SEPECAT Jaguar

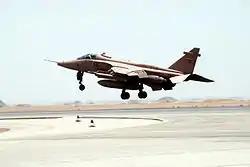
An RAF Jaguar from No. 41 Squadron deployed to RAFO Thumrait, in the Middle East, taking off to participate in "Desert Shield".

Following the Iraqi invasion of Kuwait, on 9 August 1990 the British government assigned an initial 12 Jaguar GR1A and 12 Tornado F3 aircraft to the Middle East in Operation Granby, these aircraft operated from bases in Oman and Bahrain. On 23 August 1990, a squadron of Tornado GR1 interdictors were dispatched to the region as well, but the Tornado GR1 was difficult to keep operational in the high temperatures. Blackburn Buccaneers were dispatched in January 1991 to act as laser designators for the ground strike aircraft. The RAF's Jaguars gained several new weapons during the Persian Gulf War, including CRV7 high-velocity rockets and American CBU-87 cluster bombs which were used because the RAF's existing BL755 bombs were designed for low-level release, and therefore unsuitable for higher-altitude operations common over the Persian Gulf. The RAF's detachment of 12 Jaguars flew 612 combat sorties, with no aircraft being lost. "XZ364" "Sadman" flew 47 missions; the highest number of missions of any aircraft.